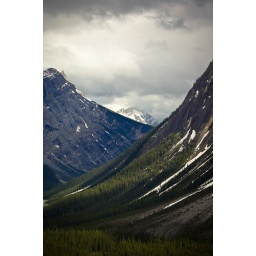
A romantic view of the mountain range as clouds cast shadows over the slope.